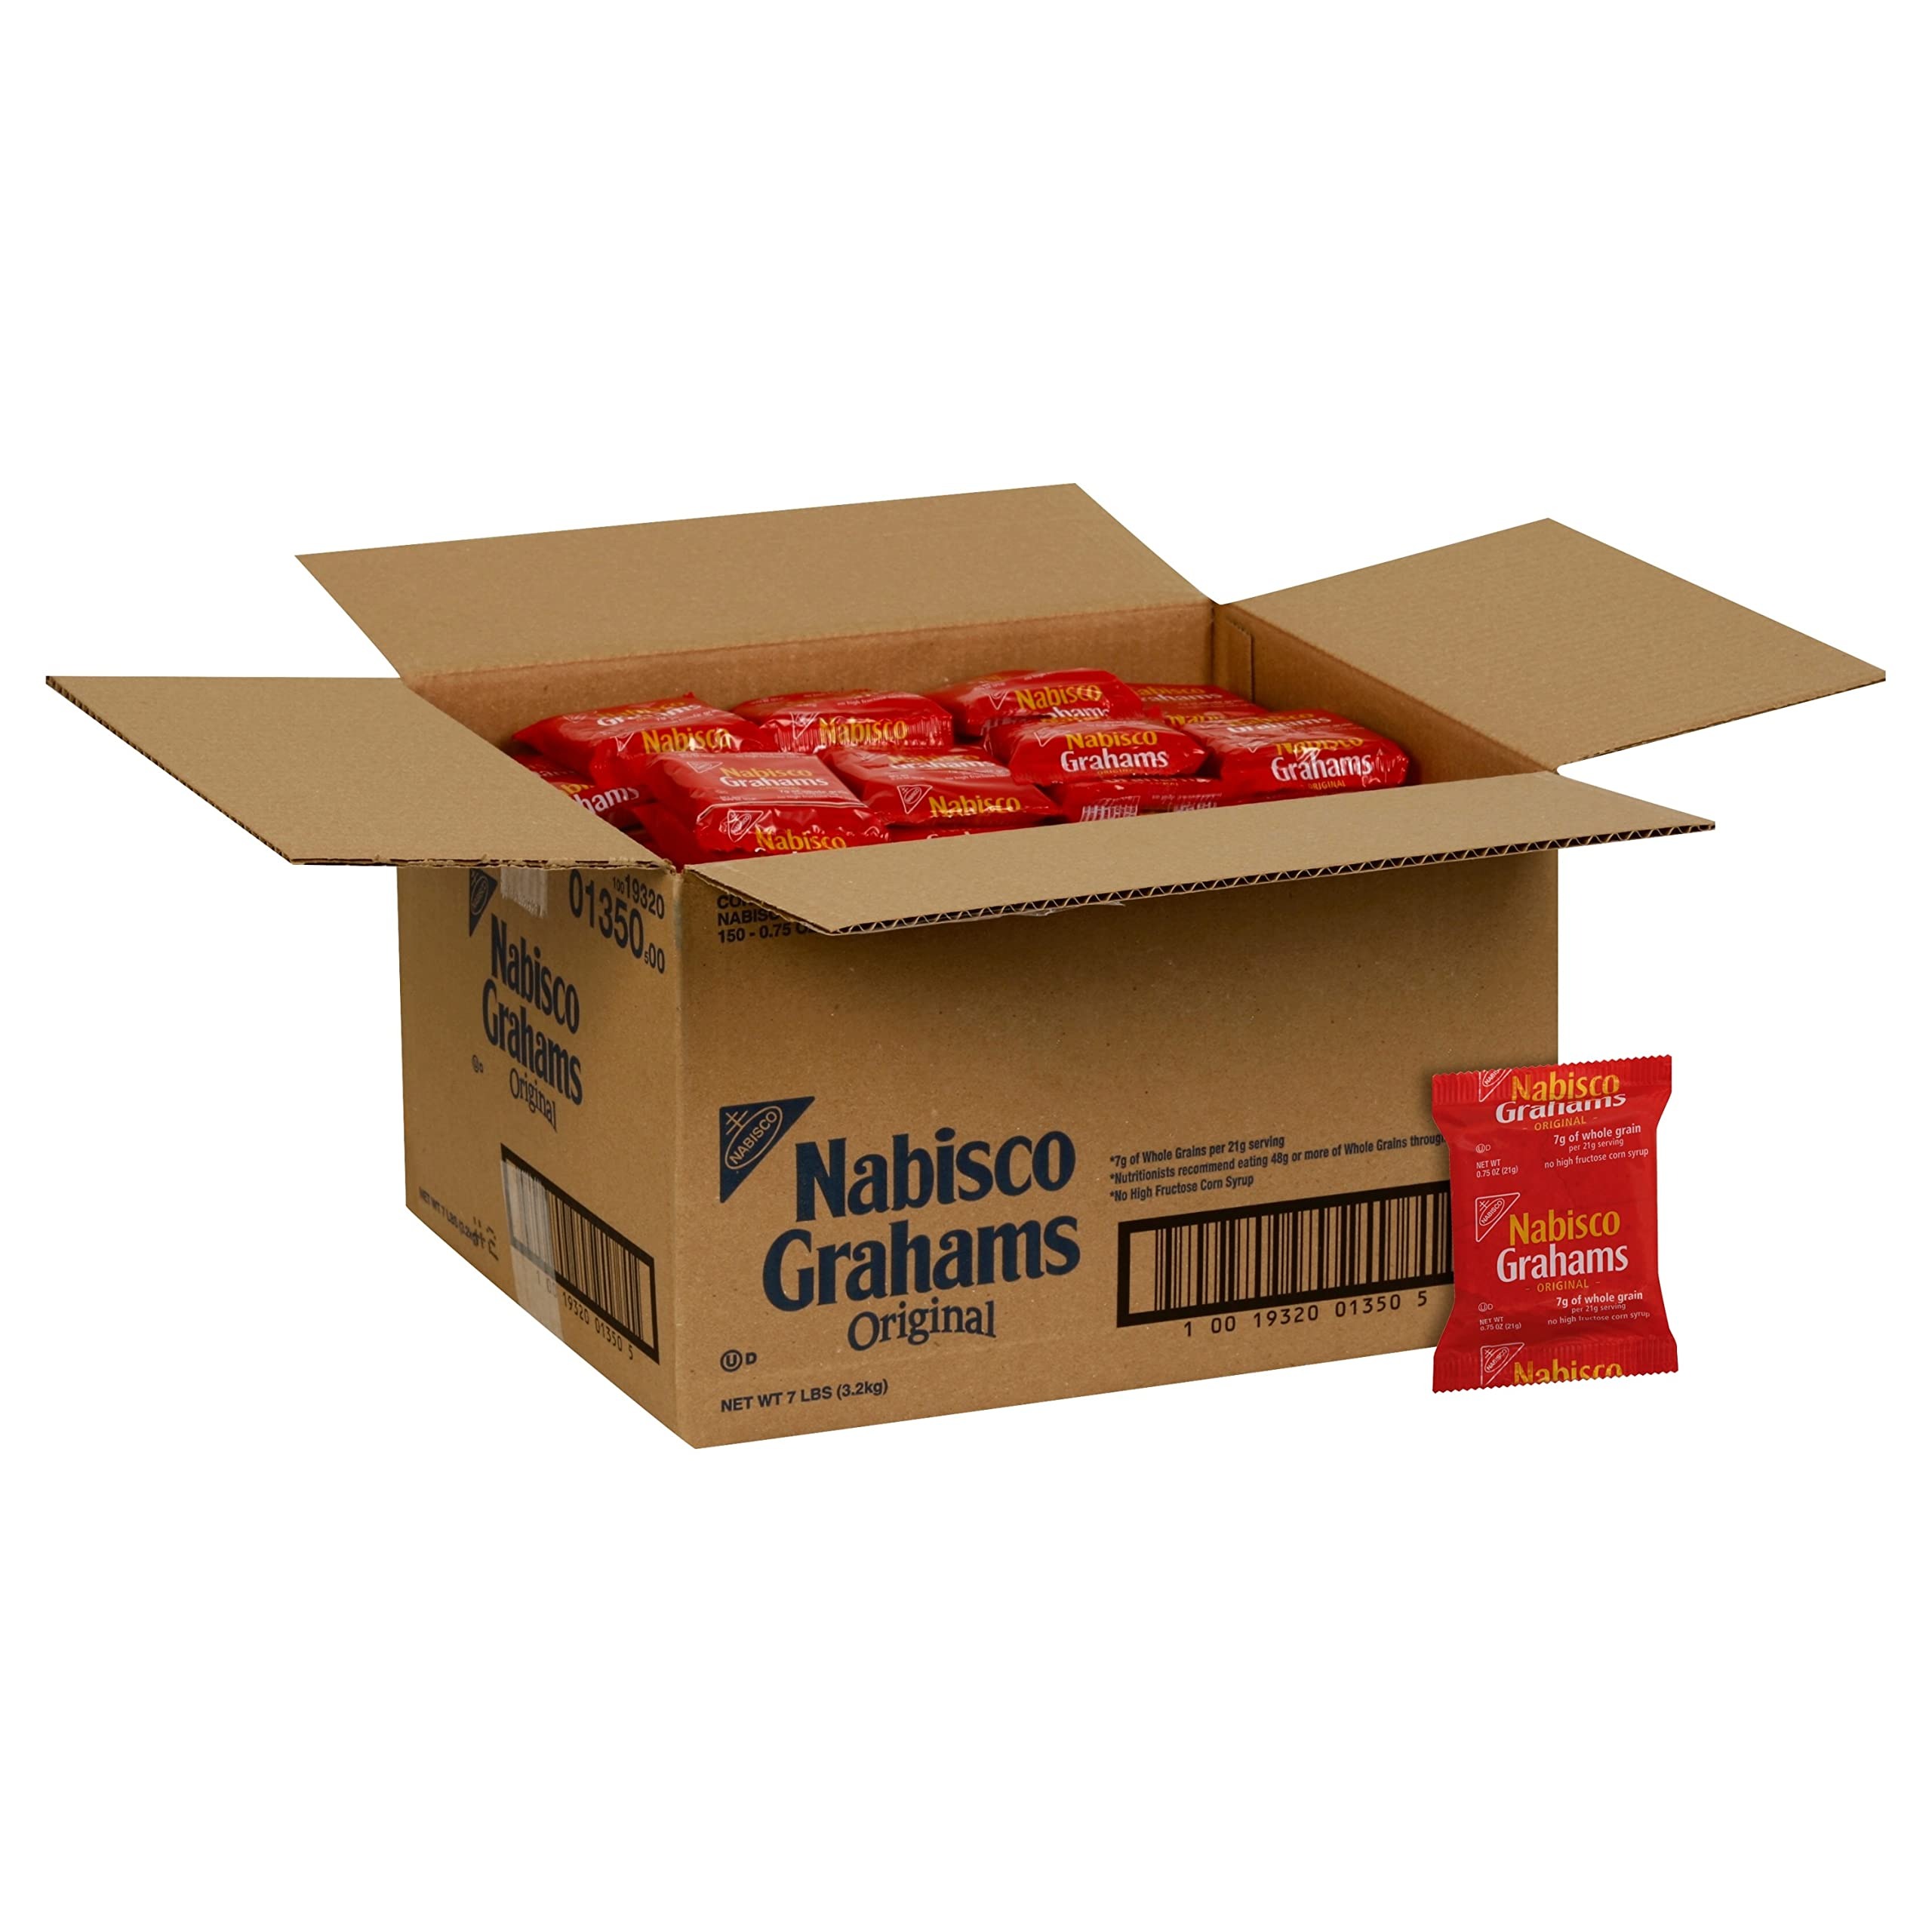
Item Name: Nabisco Grahams Original Graham Crackers, 150 - 0.75 oz Packets
Bullet Point 1: Bulk box of 150- .75 oz individual packets of Nabisco Original Grahams
Bullet Point 2: Square shaped graham snacks have a crunch in each bite and are made with classic graham flavor
Bullet Point 3: No high fructose corn syrup, each 21 gram serving comes packed with 7 grams of whole grain for a crunchy wholesome breakfast or snack choice
Bullet Point 4: Enjoy as a crunchy snacks or stack with marshmallows and chocolate for yummy s'mores
Bullet Point 5: Bulk graham cracker box great for office snacks and restaurant supplies
Value: 112.5
Unit: Ounce

Price: 54.89